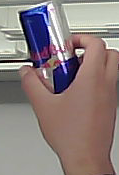
Product: redbull_energydrink